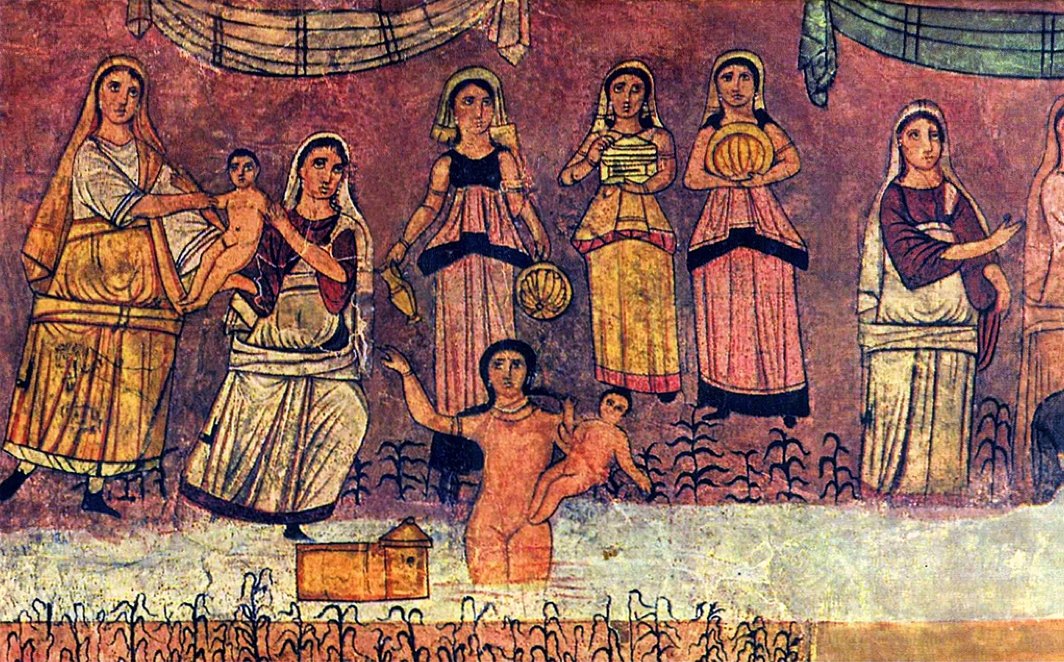
พระราชธิดาของฟาโรห์ (หนังสืออพยพ)

พระราชธิดาของฟาโรห์ (; ) ในเรื่องราวของการพบโมเสสในหนังสืออพยพของคัมภีร์ไบเบิล เป็นบุคคลสำคัญในกลุ่มศาสนาอับราฮัม แม้จะมีความแตกต่างเกี่ยวกับการมีตัวตนของพระราชธิดาของฟาโรห์ในระหว่างชาวยิว ชาวคริสต์ และชาวมุสลิม แต่ทั้งหมดเห็นพ้องต้องกันว่าพระองค์เป็นมารดาบุญธรรมของผู้เผยพระวจนะโมเสส ชาวมุสลิมระบุว่าพระองค์คืออาซียะฮ์ บินต์ มุซาฮิม ผู้เป็นมเหสีเอกของฟาโรห์ ในทั้งสองรูปแบบ พระองค์ได้ช่วยชีวิตโมเสสจากความตายทั้งจากแม่น้ำไนล์และจากฟาโรห์ในคัมภีร์ไบเบิล|ฟาโรห์ พระองค์ช่วยให้โมเสสมีความเป็นอยู่ที่ดีตลอดช่วงต้นชีวิต และยังมีบทบาทสำคัญในการปลดปล่อยชาวฮีบรูจากการเป็นทาสในอียิปต์ การเดินทางไปยังแผ่นดินแห่งพระสัญญา และการตั้งบัญญัติ 10 ประการ
== พระนาม ==
หนังสืออพยพ (อพยพ 2:5) ไม่ได้ระบุพระนามของพระราชธิดาของฟาโรห์ รวมถึงพระนามของพระบิดาของพระองค์ ทรงได้รับการระบุในภาษาฮีบรูเพียงว่า Bat-Paroh () ซึ่งเป็นวลีในภาษาฮีบรูที่แปลตรงตัวได้ว่า "พระธิดาแห่งฟาโรห์" ใน Book of Jubilees (Jubilees 47:5) และโยเซพุสต่างระบุพระนามของพระองค์ว่า Thermouthis () ซึ่งมีการแปลงเป็นชื่อ Tharmuth และ Thermutis ชื่อในภาษากรีกของ Renenutet เทพงูของอียิปต์Josephus, Antiquities of the Jews 9,5Cite web|title=Renenutet Ancient Egypt Online|language=en-GB
== ในศาสนายูดาห์ ==
Blockquote|text=เมื่อพระราชธิดาของฟาโรห์เสด็จลงสรงที่แม่น้ำ และพวกสาวใช้เดินเที่ยวตามริมฝั่ง พระนางทรงเห็นตะกร้าอยู่กลางกอปรือ จึงมีรับสั่งให้สาวใช้ไปนำมา เมื่อเปิดตะกร้าออกก็เห็นทารก และดูสิ เด็กนั้นกำลังร้องไห้ พระนางทรงสงสาร ตรัสว่า "นี่เป็นลูกคนฮีบรู" มิเรียม|พี่สาวเด็กนั้นจึงทูลถามพระราชธิดาของฟาโรห์ว่า "จะให้หม่อมฉันไปหาแม่นมชาวฮีบรูมาเลี้ยงทารกนี้ให้พระนางไหม?" พระราชธิดาของฟาโรห์จึงมีรับสั่งว่า "ไปหาเถิด"
หญิงสาวคนนั้นจึงไปเรียกโยเคเบด|มารดาของทารกมา พระราชธิดาของฟาโรห์ตรัสสั่งนางว่า "รับเด็กนี้ไปเลี้ยงไว้ให้เรา แล้วเราจะให้ค่าจ้าง" นางจึงรับทารกไปเลี้ยง เมื่อทารกเติบโตขึ้น นางก็พามาถวายพระราชธิดาของฟาโรห์ พระนางก็ทรงรับไว้เป็นพระราชบุตรของพระนาง และประทานนามให้ว่า โมเสส ตรัสว่า "เพราะเราได้ฉุดขึ้นมาจากน้ำ"|sign=|source=อพยพ 2:5–10 "พระคริสตธรรมคัมภีร์ ฉบับมาตรฐาน"
== คลังภาพ ==
== อ้างอิง ==
== บรรณานุกรม ==
* "Encyclopaedia Judaica", 1972, Keter Publishing House, Jerusalem, Israel.
* Jewish Encyclopedia.com
*Bithiah. (n.d.). Hitchcock's Bible Names Dictionary. , from Dictionary.com website:
หมวดหมู่:บุคคลจากหนังสืออพยพ
หมวดหมู่:โมเสส
หมวดหมู่:ผู้หญิงในคัมภีร์ฮีบรู
หมวดหมู่:บุคคลนิรนามในคัมภีร์ไบเบิล